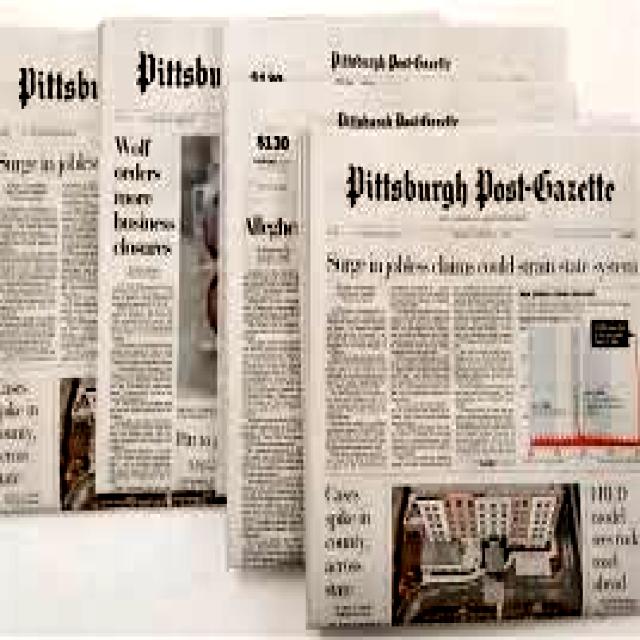
Label: Paper